Bracha Peli

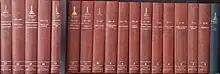
Encyclopedia Hebraica

In July 1921, Peli and her husband left Russia for Palestine, settling in Tel Aviv. In 1926, Peli opened a stall in Tel Aviv to sell books cheaply, which led to the inauguration of an annual event.